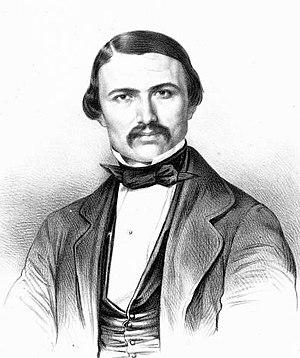
Filippo Marchetti, né le 26 février 1831 à Bolognola dans la province de Macerata et mort le 18 janvier 1902 à Rome, est un compositeur d'opéras italien.